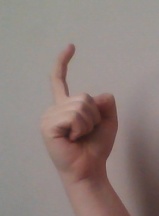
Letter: ra